Pasuya Yao

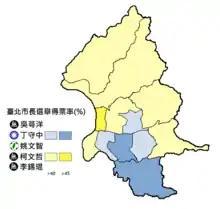
2018 Taipei City mayoral election result map

Yao retired from politics after finishing third behind Ko Wen-je and Ting Shou-chung, stating that he would begin working on documentaries about activists Peng Ming-min and Cheng Nan-jung. Yao's film production company released the crowdfunded film "Untold Herstory" in 2022, on which Yao was credited as producer.